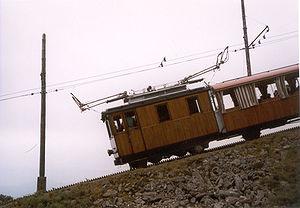
Le chemin de fer de la Rhune appelé aussi train de la Rhune ou petit train de la Rhune, est une ligne ferroviaire électrifiée à voie métrique et à crémaillère située en Pays basque dans les Pyrénées-Atlantiques. Il est l'un des rares chemins de fer à crémaillère de France encore en service. Sur une ligne à voie métrique, inaugurée en 1924, roulent pendant la saison touristique des rames d'époque à traction électrique. La ligne relie le col de Saint-Ignace, à 10 km environ à l'est de Saint-Jean-de-Luz au sommet de la Rhune à 905 m d'altitude, sur la frontière franco-espagnole.